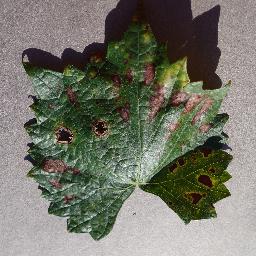
Label: Grape___Esca_(Black_Measles)